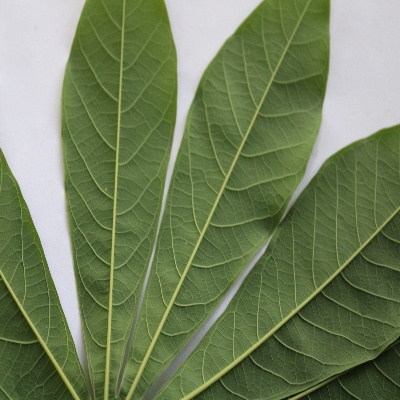
Crop: Cassava
Condition: healthy